Benjamin Hills, Wichita, Kansas

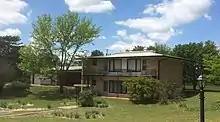
McLean House (2015)

In 1908, former Wichita mayor and prominent banker Ben McLean purchased northwest of the city for farming. Upon his death in 1929, the farm was parceled out among his heirs, including his son Drew and daughter-in-law Elizabeth Mabry-McLean. Wichita annexed the farm in 1950, and Elizabeth platted her and her husband's portion for development as a residential neighborhood. A graduate of the National Academy of Design, she oversaw the landscaping, street layout, and housing design of the development. The neighborhood was named Benjamin Hills in honor of her son, Ben McLean II, who had been killed in action at the Battle of the Bulge. In 1956, Elizabeth donated the land for McLean Elementary School and had the McLean House, a pink marble ranch-style house she designed with Wichita architect Glenn E. Benedick, built in Benjamin Hills on North McLean Boulevard. Elizabeth continued to oversee development of the neighborhood following her husband's death in 1965 and lived in the McLean House until her death in 2000.